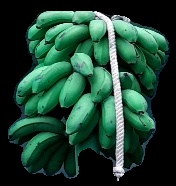
Variety: rasbale
Grade: grade2